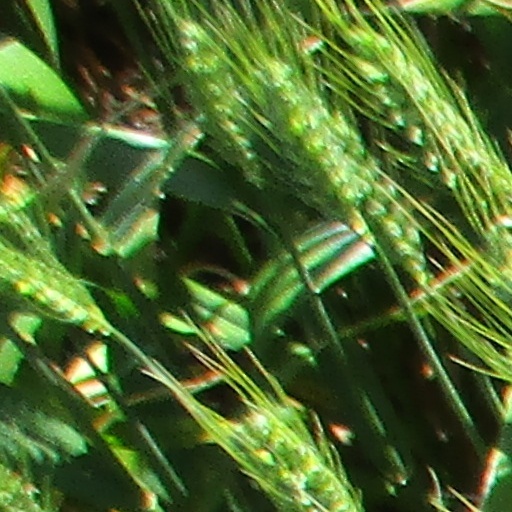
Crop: wheat